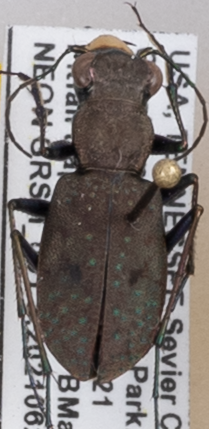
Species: Cylindera unipunctata
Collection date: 2021-06-22
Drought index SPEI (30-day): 0.39
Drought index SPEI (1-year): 0.792
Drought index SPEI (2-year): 2.09